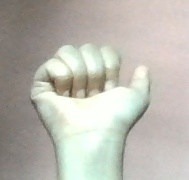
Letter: dhad